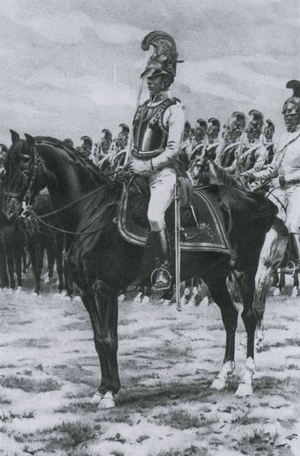
La bataille de Wagram est une bataille de la guerre de la Cinquième Coalition, qui fut décisive pour son issue. Elle a eu lieu dans les plaines Marchfeld, sur la rive nord du Danube, la principale zone de combats se localisant aux environs du village de Deutsch-Wagram, à 10 km au nord-est de Vienne. Les deux jours de lutte ont vu s'imposer l'armée impériale française, sous le commandement de Napoléon Iᵉʳ face à l'armée impériale autrichienne commandée par l'archiduc Charles d'Autriche-Teschen. La bataille de Wagram fut la plus meurtrière des batailles qui avaient eu lieu jusqu'alors, et ne sera égalée ou dépassée que par les batailles de la Moskova et Leipzig. Après le combat, épuisées et ayant subi de très lourdes pertes, les forces françaises ne peuvent poursuivre leur ennemi. Néanmoins, la situation des Autrichiens, déjà très difficile avant le combat, devient alors désespérée après la défaite.